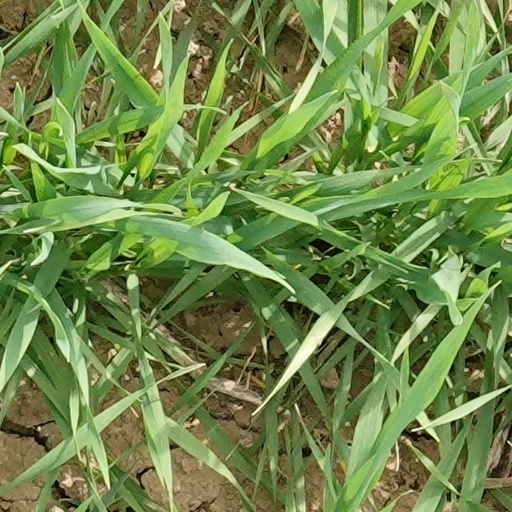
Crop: wheat